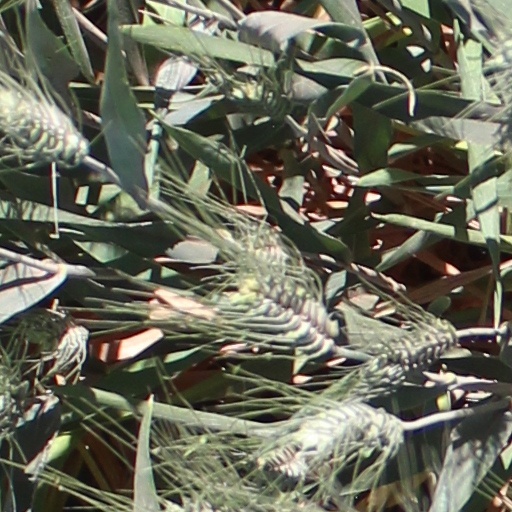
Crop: wheat